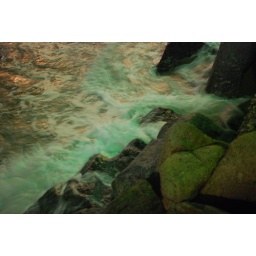
Waves washing over the rocks on the shore. The lighting gave everything this eerie green glow.